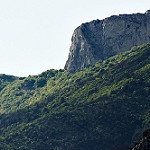
Scene: Outdoor